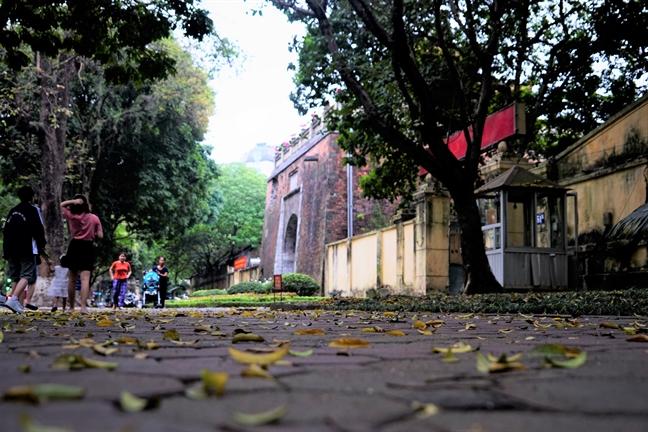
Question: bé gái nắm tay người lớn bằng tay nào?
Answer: bằng tay trái